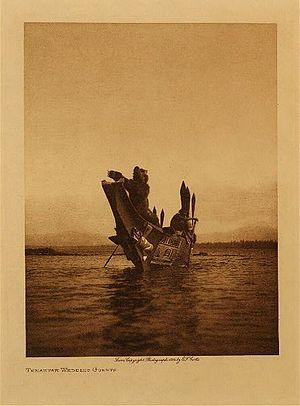
Comme cette grande pirogue (montée par leurs voisins de la nation Kwakwaka'wakw), Tilikum transporta sans doute des cortèges nuptiaux d'Indiens Nuu-cha-nulth en fête
Tilikum est une pirogue monoxyle longue de 38 pieds et large de 5,6 pieds, construite par les Amérindiens Nootkas au début du XIXᵉ siècle. Elle fut achetée en 1901 en Colombie-Britannique par l’aventurier John Klaus Voss, qui la baptisa Tilikum, l’équipa pour la haute mer en renforçant sa structure, la ponta et lui ajouta une voilure de 21 m². Voss, qui désirait rééditer la circumnavigation de Joshua Slocum, mena son embarcation entre 1901 et 1904 sur les Trois Océans, de la côte Ouest de l’Amérique du Nord jusqu’en Angleterre. Il était accompagné d’un équipier ; l'un d’eux disparut en mer au large de l’Australie.